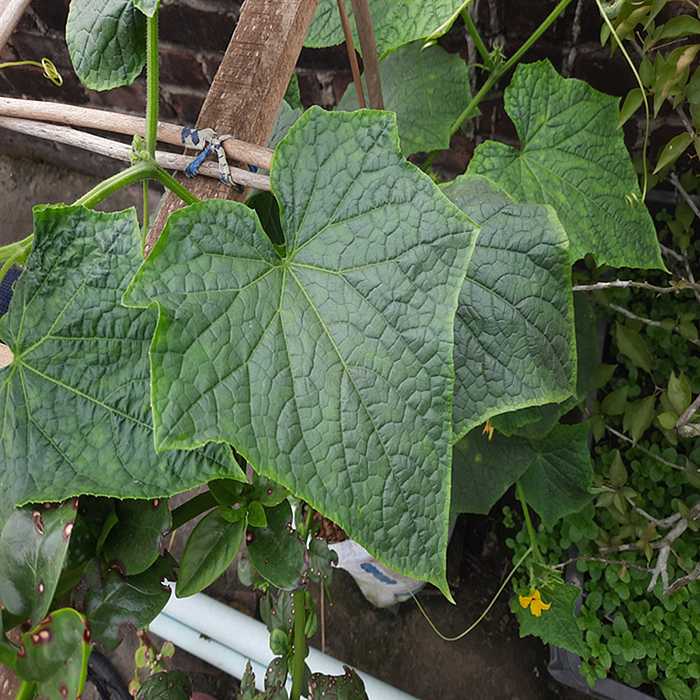
Plant: Cucumber
Label: Fresh leaf